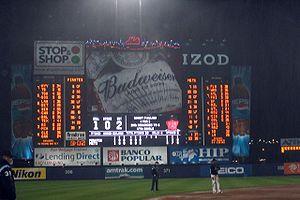
Le Shea Stadium était un stade de baseball, situé à Flushing dans l'arrondissement de Queens, à New York. Le Shea Stadium se situait aux alentours de Flushing Meadows-Corona Park et se trouvait donc à proximité de l'aéroport de LaGuardia et des terrains de tennis de l'US Open.